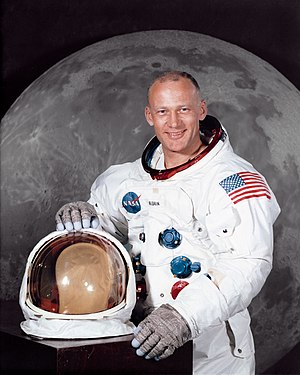
Buzz Aldrin
Buzz Aldrin er en amerikansk pilot og astronaut, der i 1969 blev den 2. mand på Månen under samme mission, Apollo 11, som Neil Armstrong. Han var også med på Gemini 12. Pudsigt nok var hans mors pigenavn Marion Moon.